Eugenio Arbones

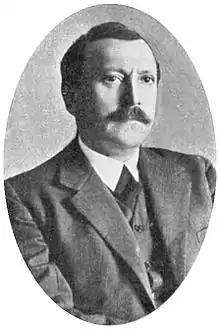
Eugenio Arbones Castellanzuelo.

Eugenio Arbones (1884, Ponteareas – 1936, Vigo) was a Spanish physician and socialist politician. He was a member of the Spanish Socialist Workers' Party and assassinated during the Spanish Civil War.